Backdoor progression

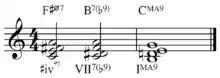
Berg's "Backdoor progression" to iii, with I in place of iii: iv-VII-I

The term "Backdoor" has been used by author Shelton Berg to refer to another entirely unrelated progression. The unexpected modulation created through the substitution of the highly similar I for iii (in C: CEGBD and EGBD) at the end of the ii-V turnaround to a tonicized iii (ii/iii=iv, V/iii=VII, iii), arrives at 'home' (the temporary tonic of iii) through unexpected means, the 'back door' instead of the 'front door'(iii, the individual notes EGBD, being entirely contained within I, the individual notes of the C major chord, CEGBD, and the seventh of the dominant seventh chord still resolving downward). The resolution of a dominant seventh chord up a step (in this case a half-step, also called a semitone) is called a deceptive cadence.